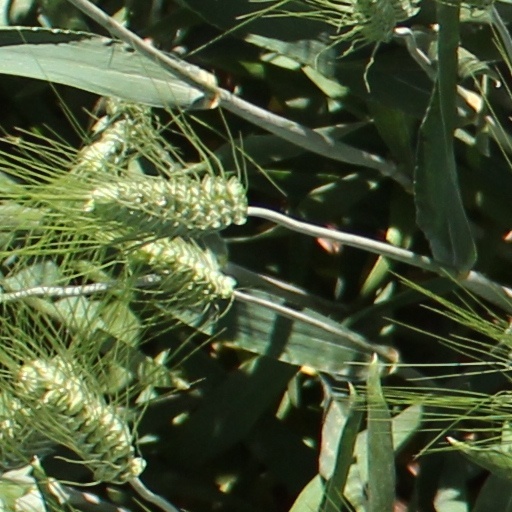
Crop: wheat